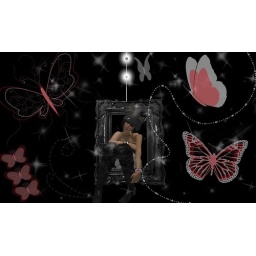
butterflies in red & white